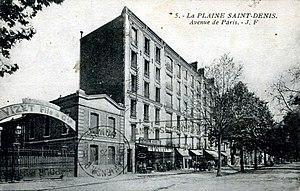
La Plaine Saint-Denis, Avenue de Paris, Vizet Fils &amp